Bear 100 Mile Endurance Run

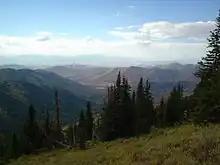
Photo of the 2005 race

The Bear 100 Mile Endurance Run is a 100 mile ultramarathon that traverses the Wasatch and Bear River Ranges west of Bear Lake, from Logan, Utah to Fish Haven, Idaho. With of climb and an average elevation of , it is a difficult, mountainous race.